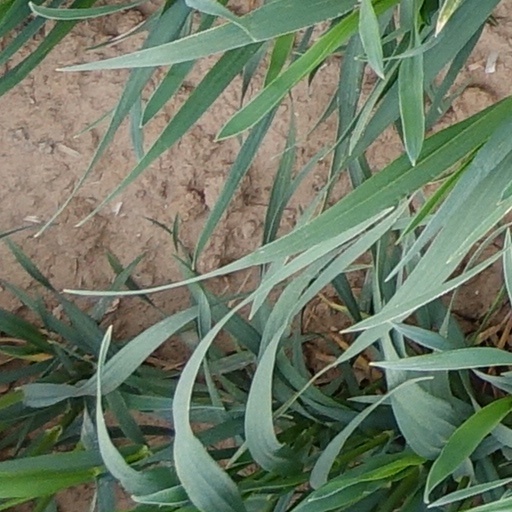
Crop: wheat